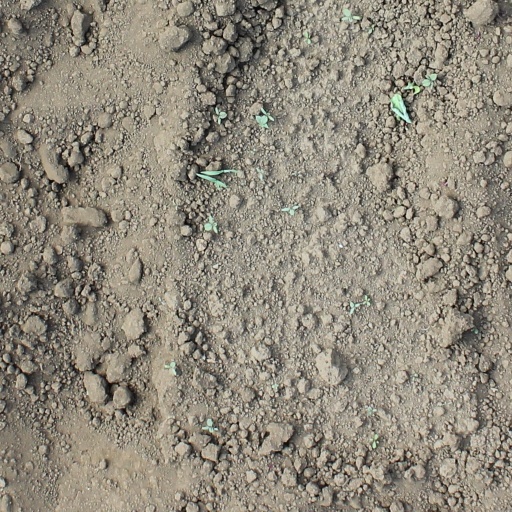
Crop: soybean